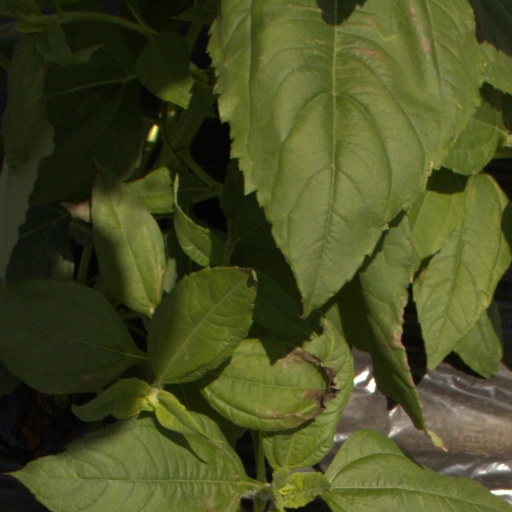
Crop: Jerusalem artichoke